Congleton railway station

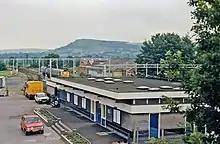
The station in 1986

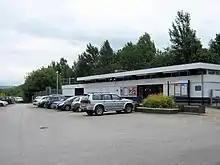
Entrance to the station in 2010

Plans for a railway station in the town were first announced by the North Staffordshire Railway on 30 April 1845. Congleton was to be the terminus of a planned line to Colwich, via Burslem and Stoke-on-Trent; this route was to be called the "Pottery Line".